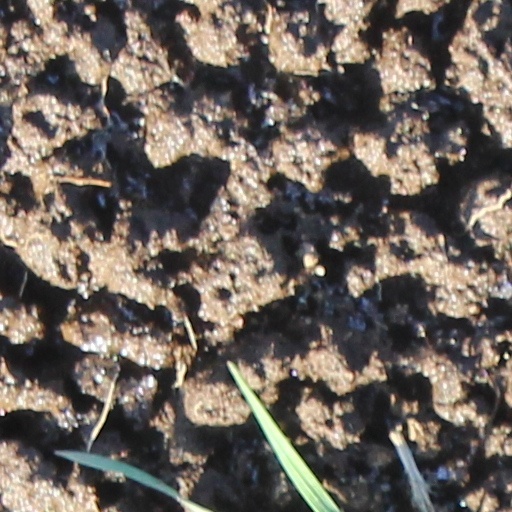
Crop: wheat